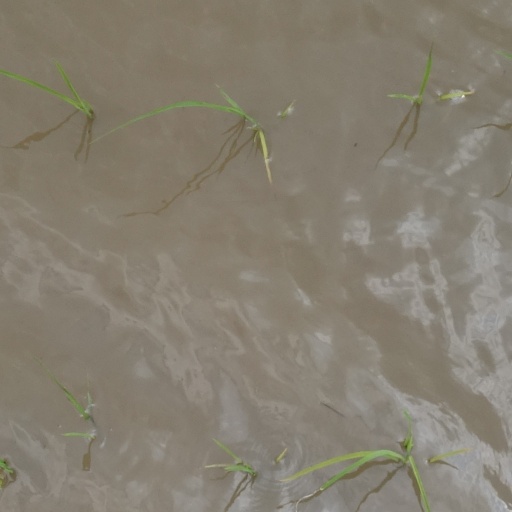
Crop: rice